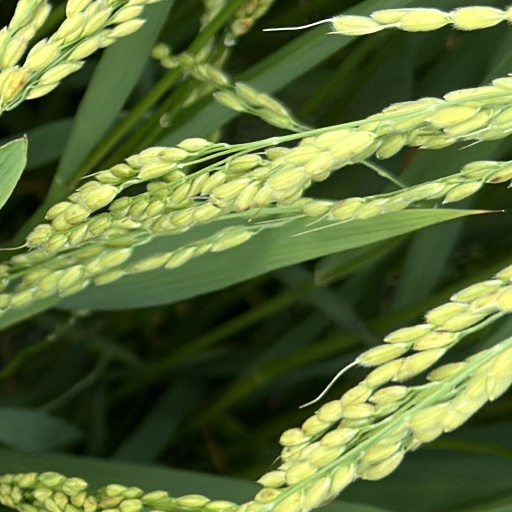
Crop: rice